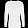
Label: Pullover